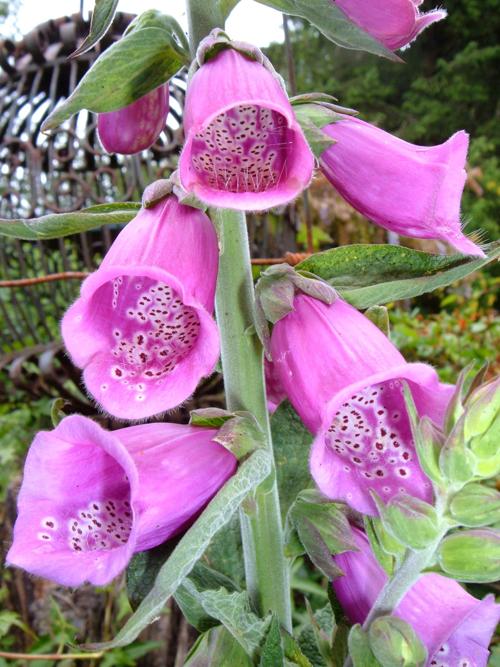
Label: foxglove